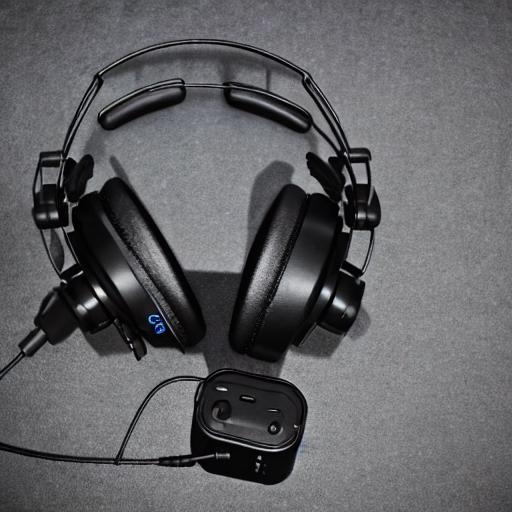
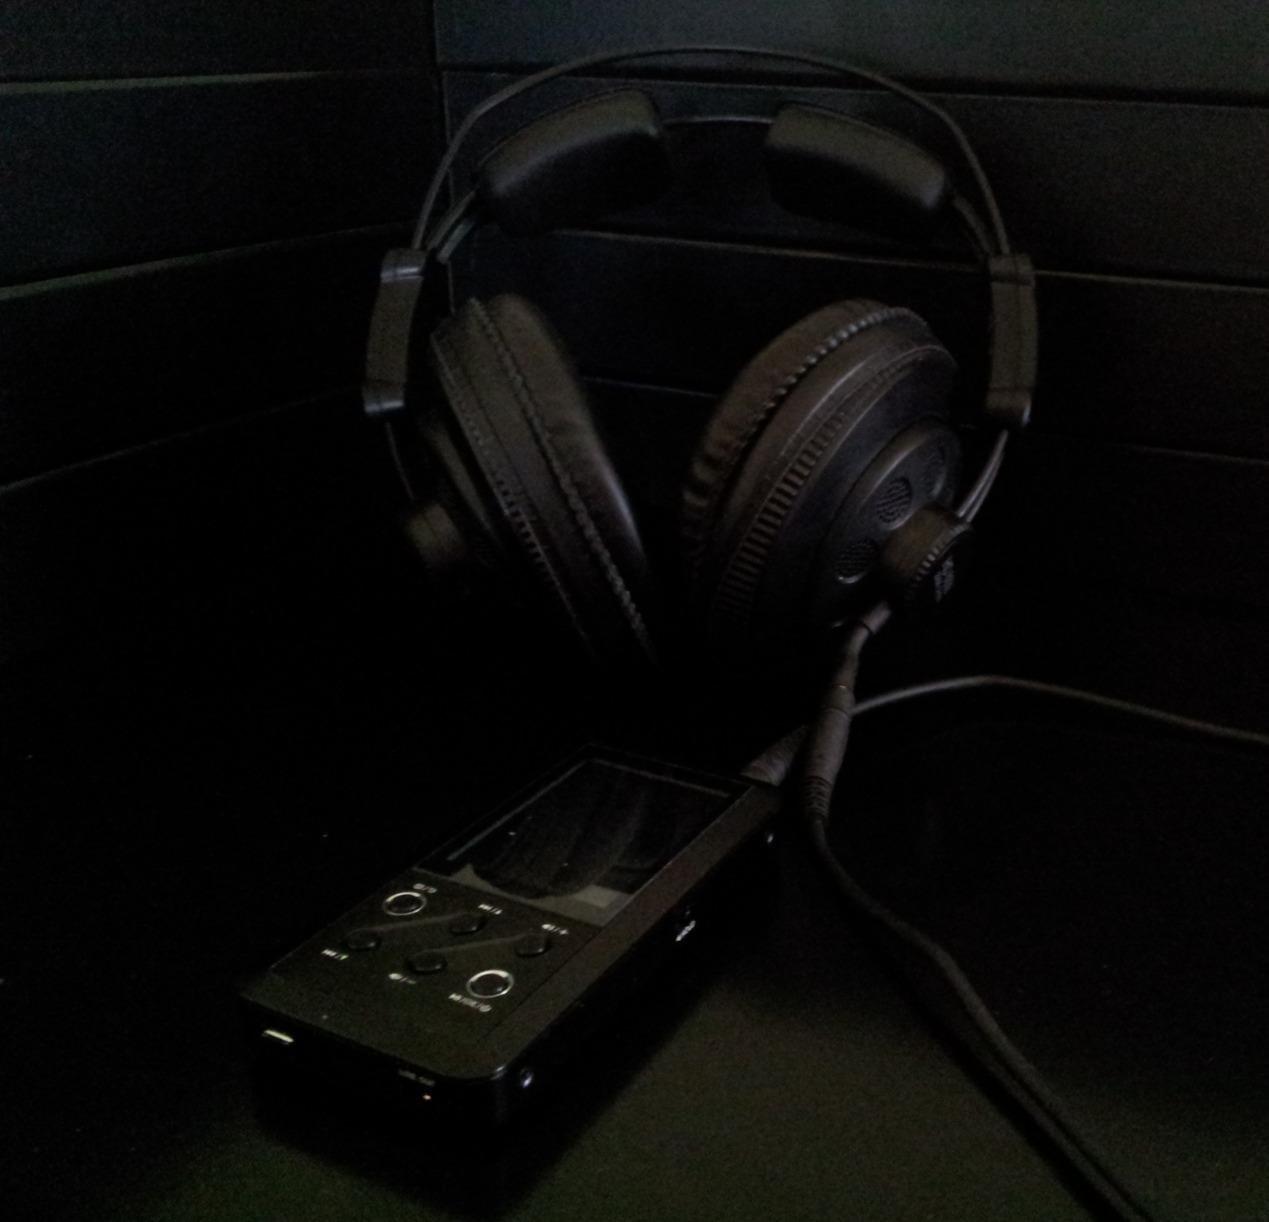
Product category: headphones
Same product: no